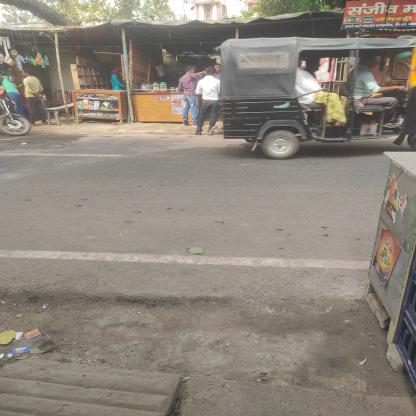
Vehicle type: Auto Rickshaws